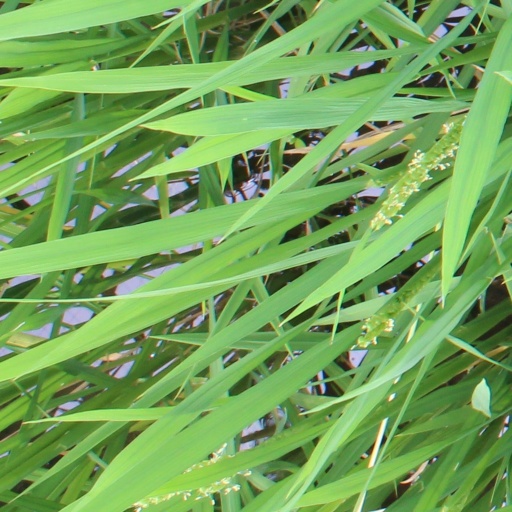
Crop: rice